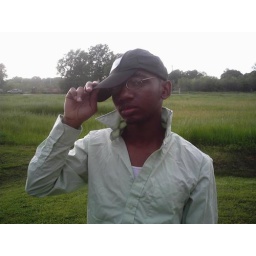
Me in my favorite dress shirt